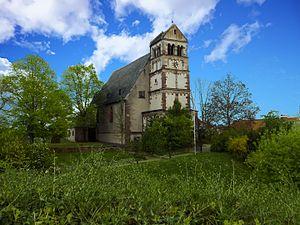
La Bergkirche est l'église de la paroisse protestante Bergkirchen-Gemeinde St. Peter à Worms-Hochheim.